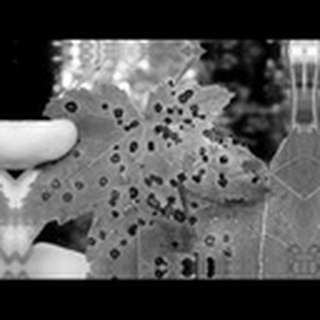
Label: cotton_target_spot